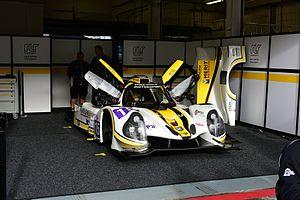
L'European Le Mans Series 2018 est la quinzième saison du championnat européen d'endurance. L'édition 2018 se déroule du 15 avril au 28 octobre. Les six manches ont une durée de 4 heures.